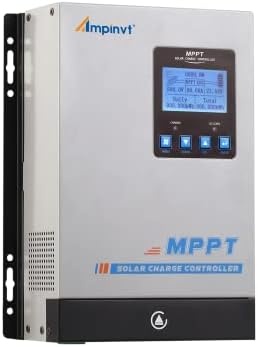
80 Amp MPPT Solar Charge Controller 48V 36V 24V 12V Auto, 80A Solar Panel Regulator Max Input Power 1100W-4500W, for AGM Sealed Gel Flooded Lithium Battery
Fit for solar Panel: 1140W(12V);2260W(24V);3420W(36V);4540W(48V);Max input Voltage:150V PV;MPPT best working voltage range:DC18V-DC80V(12V);DC30V-DC100V(24V);DC65V-DC150V(48V) APC series MPPT Charge Controller: 12V/24V/48V Auto identifying system volt. Auto control system to limit the charging power & current go over the rated value. LCD Display---clear to see operating data and working condition, Real-time energy statistics function with Multiple load control modes,Mppt solar charge controller Display the daily power generation curve and current curve. Support for 4 type Battery charging: Lead-acid (Sealed, AGM, Gel, Flooded) and User ( Lithium Battery). The tracking rate of maximum power is ≥99% and the maximum conversion rate is >98%,can be widely used for various applications, e.g. solar RV, household system and industrial field monitoring, etc. R5485 communication: Capable of Wi-Fi remote monitoring (Additional purchase required) - Realize real-time wireless monitoring function of solar controller by APP, Simple and convenient to set, One-key restore the factory settings. Suitable for Andriod & IOS system.
Brand: AMPINVT
Category: Electronics > Electronics Accessories > Power > Battery Accessories > Battery Charge Controllers